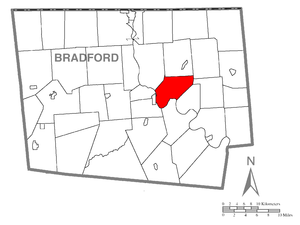
Wysox Township est un township, situé dans le comté de Bradford, en Pennsylvanie, aux États-Unis. En 2010, il comptait une population de 1 721 habitants.